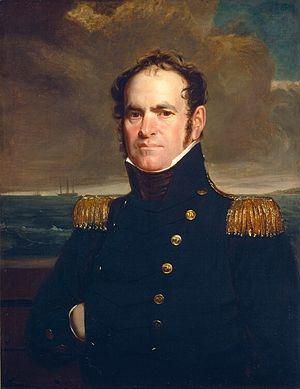
L'USS Congress est une frégate trois-mâts de 38 canons de l'United States Navy en service entre 1800 et 1834. Le nom du navire a été choisi par le président George Washington qui souhaitait promouvoir un organe majeur de la Constitution des États-Unis. Sa construction fut confiée le 27 mars 1794 à James Hackett à Portsmouth, dans le New Hampshire. Elle est lancée le 15 août 1799.